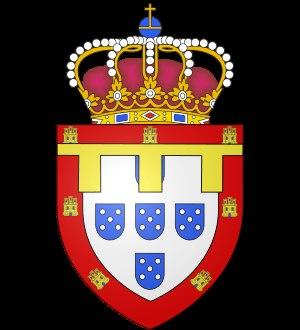
Ceci est la liste des princesses royales de Portugal, ou de façon plus formelle princesses royales du royaume de Portugal et des Algarves, depuis 1815, tant par le mariage que par le sang. Leur nom est précédé par les titres de princesse du Brésil et princesse de Portugal.